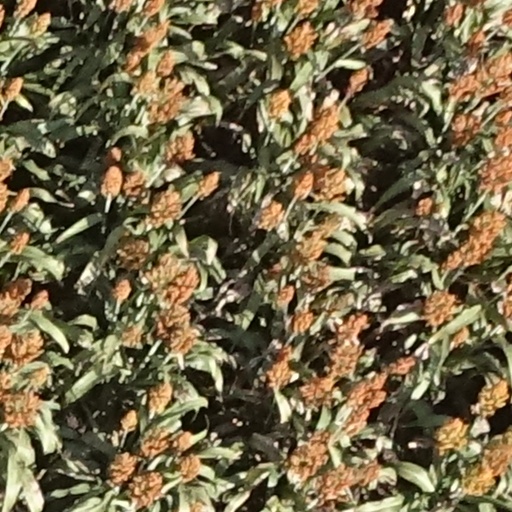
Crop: sorghum